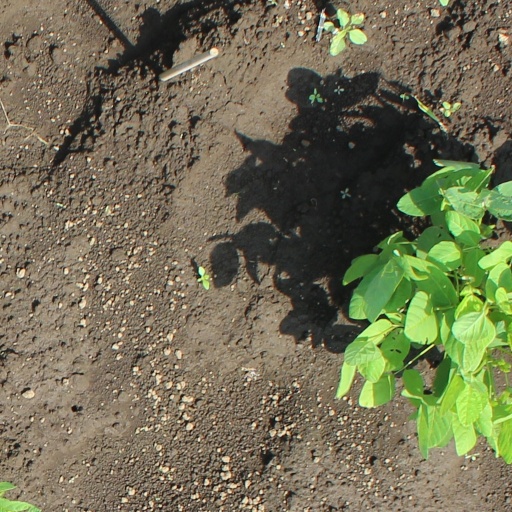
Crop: soybean